Christ Church Ground

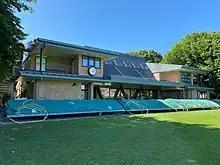
The cricket pavilion (pictured) at the Christ Church Ground.

Two years later, Oxford University recorded their first and only victory against the Australians at the Christ Church Ground, thanks in part to contributions from Tim O'Brien (92), Hugh Whitby (8 for 82), and E. W. Bastard (5 for 44). The Australians returned to the ground against Oxford as part of their 1886 tour, in what was a low-scoring match where neither side managed to pass more than 70 runs in an innings; the match was notable for Fred Spofforth's 15 wickets, including 9 for 18 in the Oxford first innings. Surrey were the first county opposition to be hosted at the ground in 1892, when they played Oxford University; in order to secure a gated admission the Christ Church Ground was the preferred venue, with the match being well attended. Later in December 1892, a football match was held there between the county football association's of Oxfordshire and Huntingdonshire, played under rain which rendered the ground "in a very bad state".